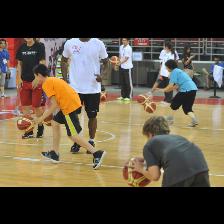
Label: Human